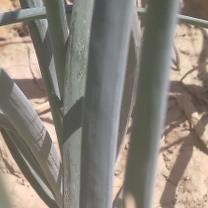
Crop: Onion
Condition: healthy-leaf